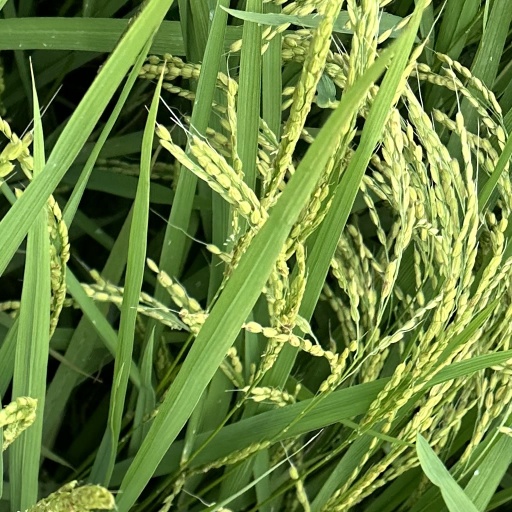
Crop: rice